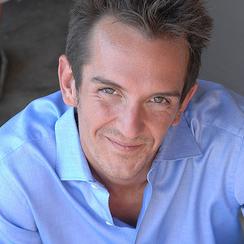
Age: 34